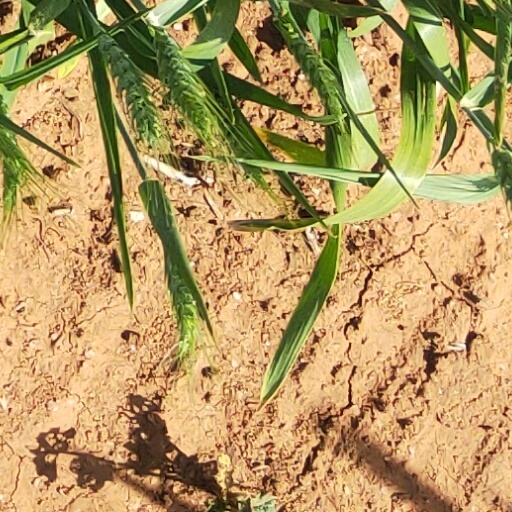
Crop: wheat